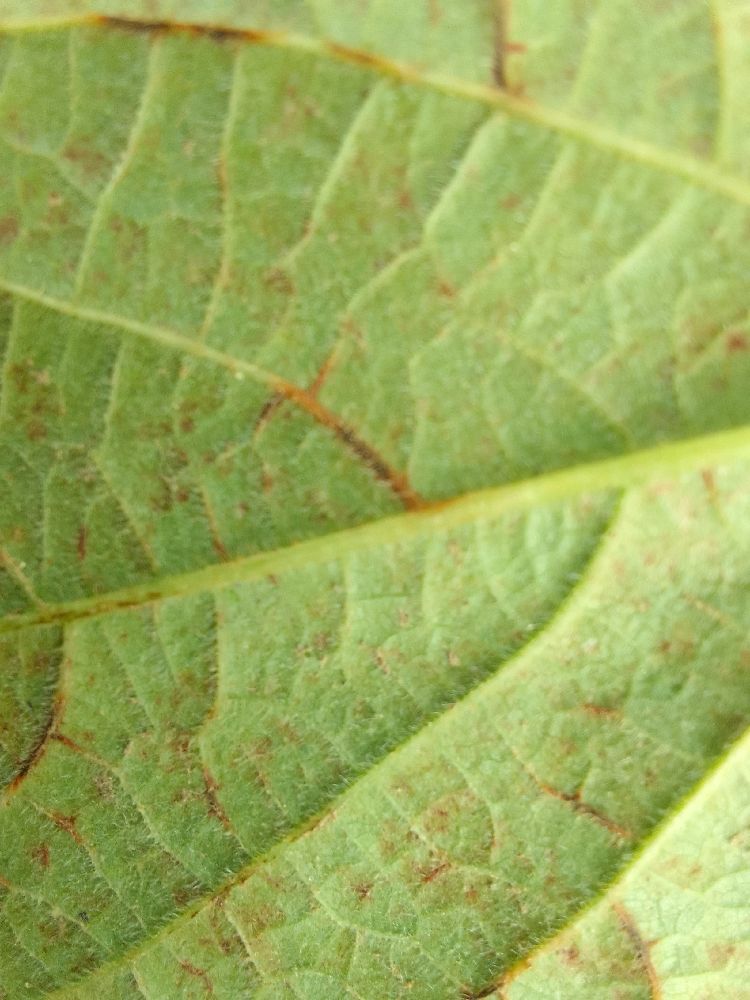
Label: anthracnose